Which point is corresponding to the reference point?
Reference image:
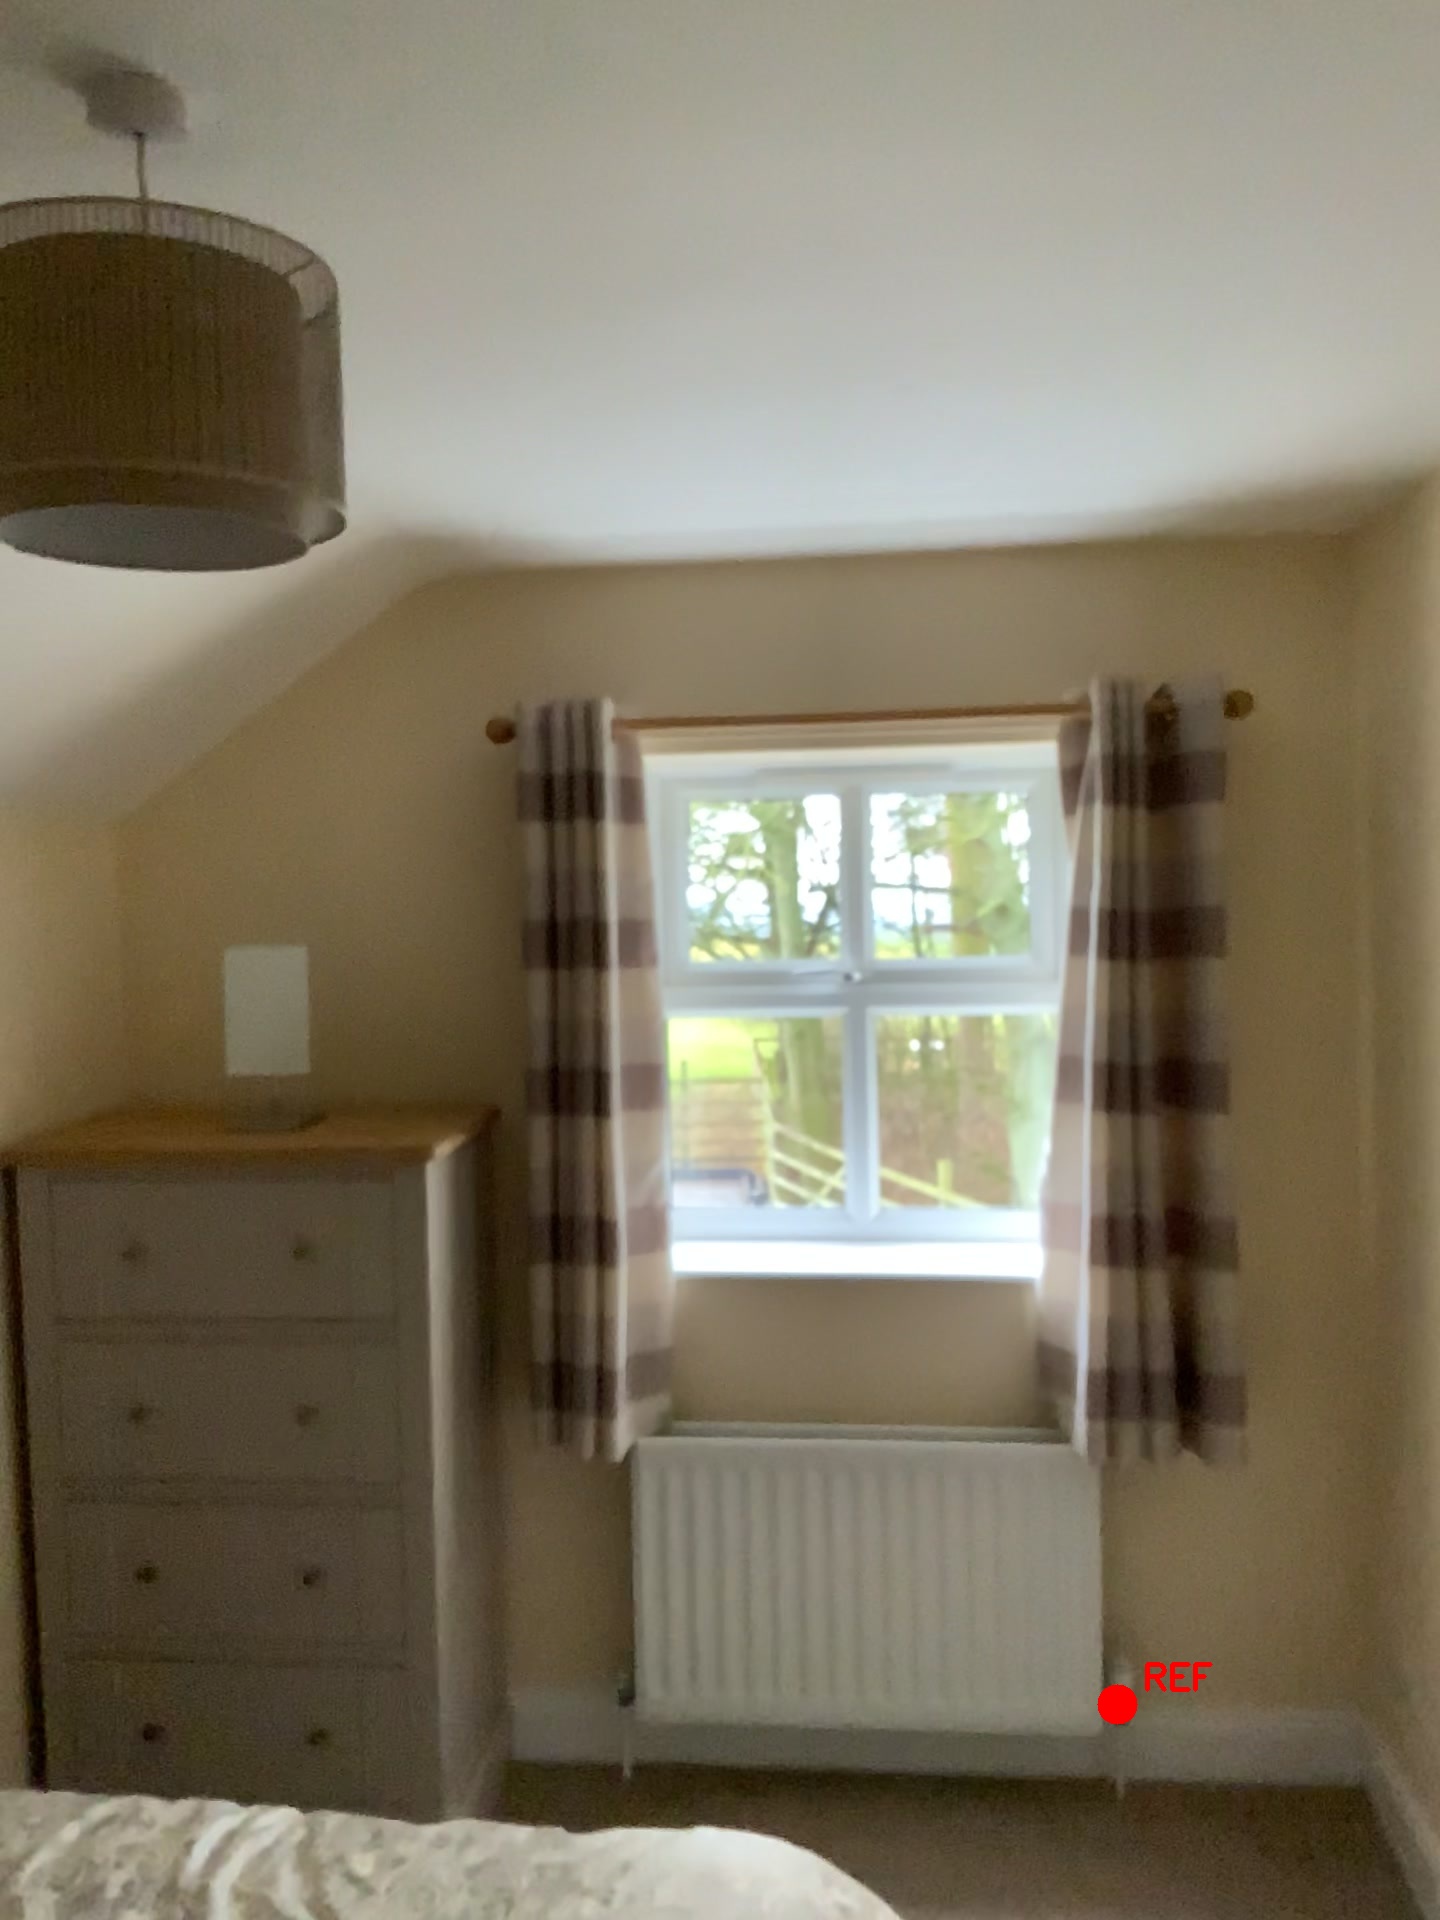
Option image:
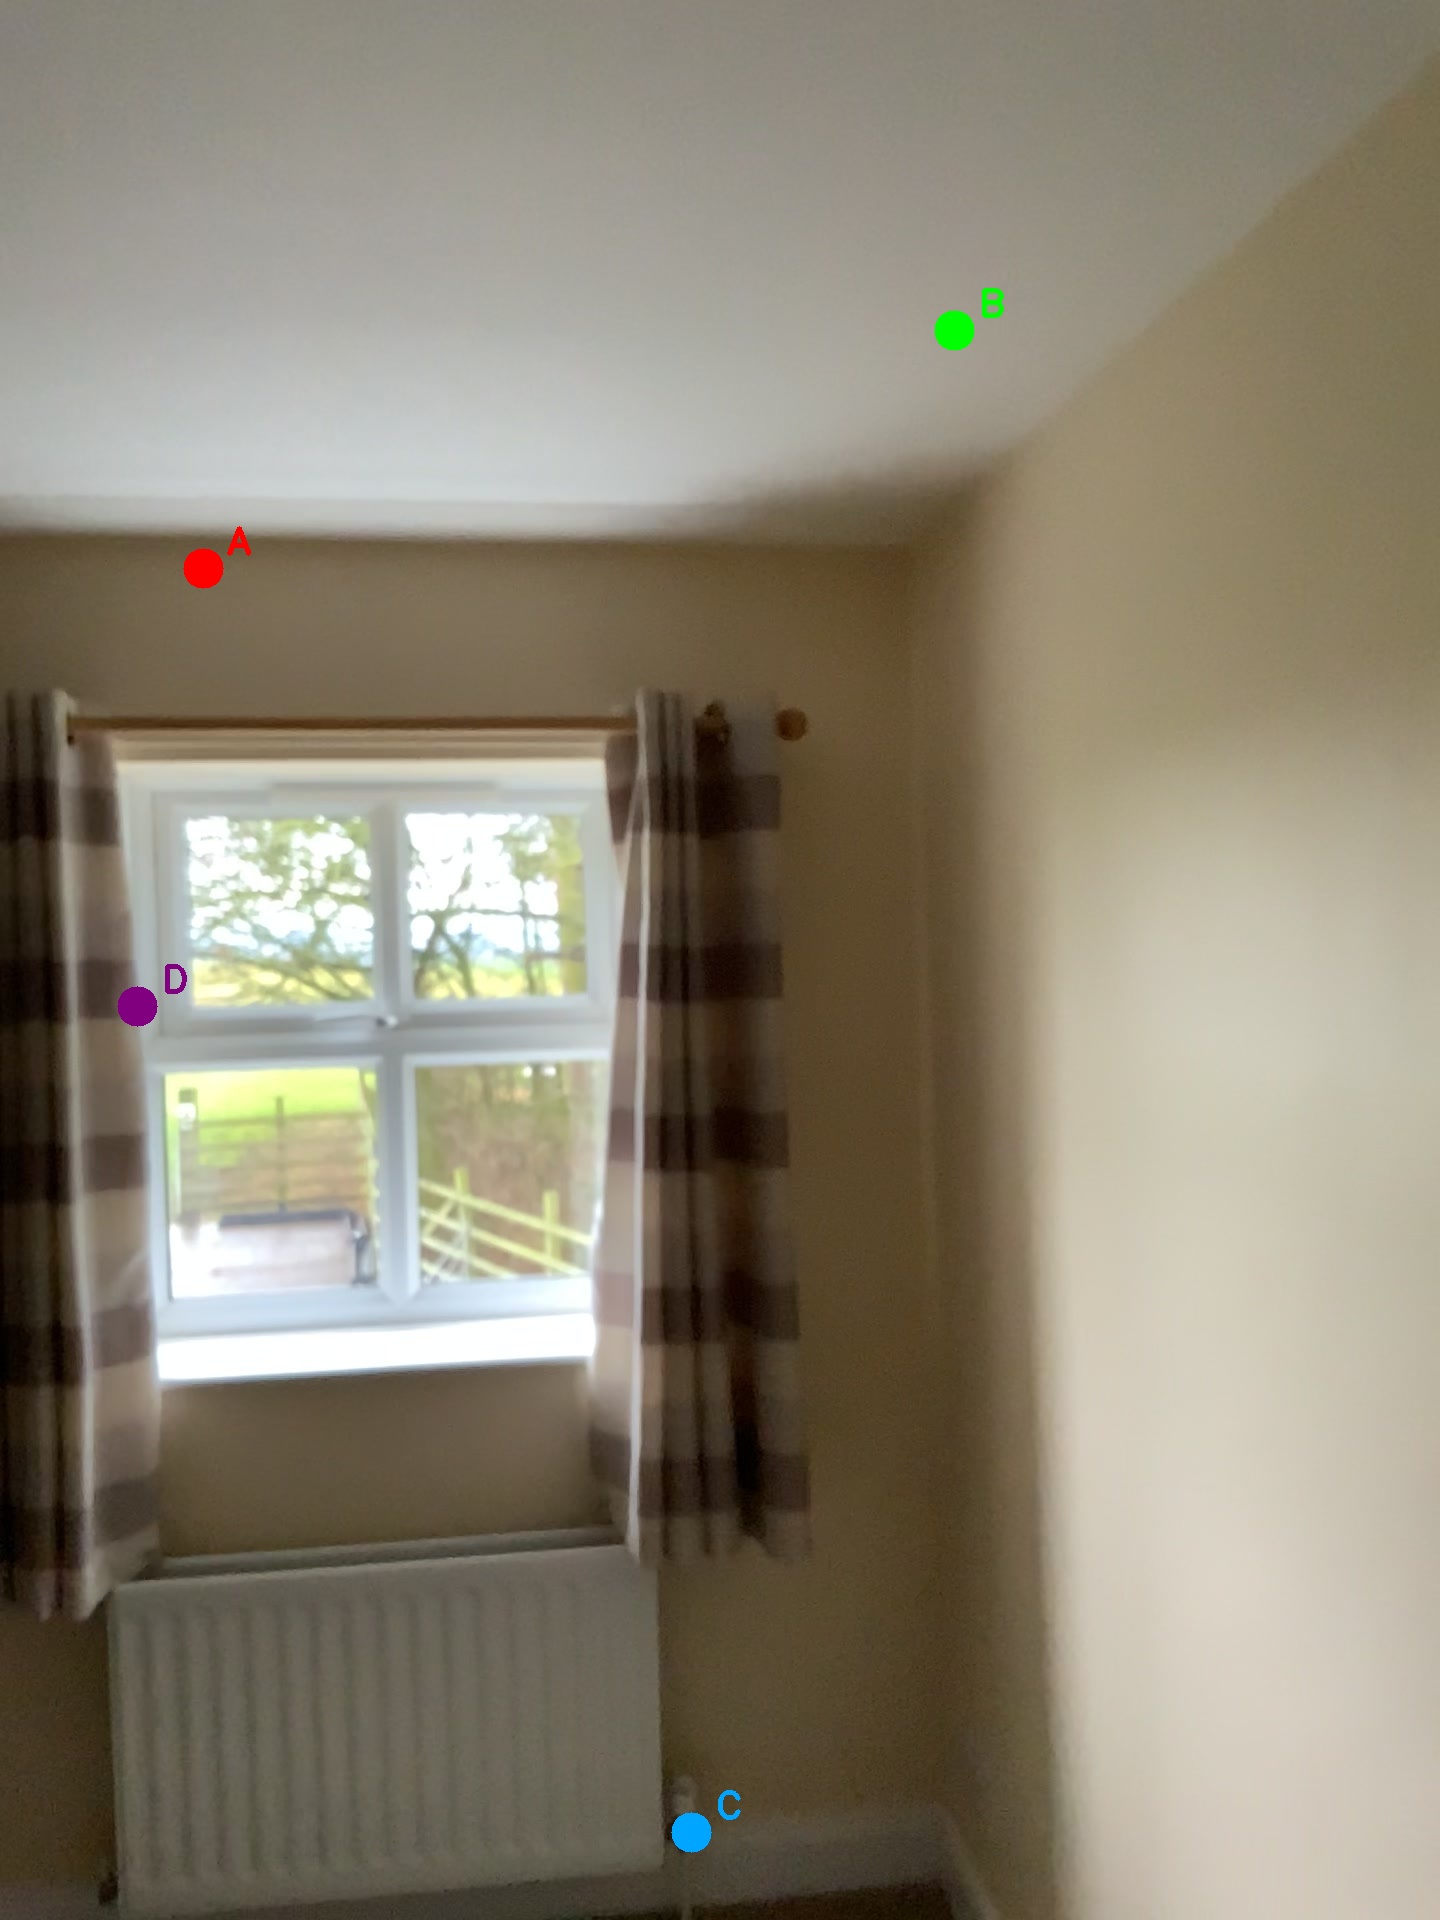
Choices:
Point A
Point B
Point C
Point D
Answer: (C)